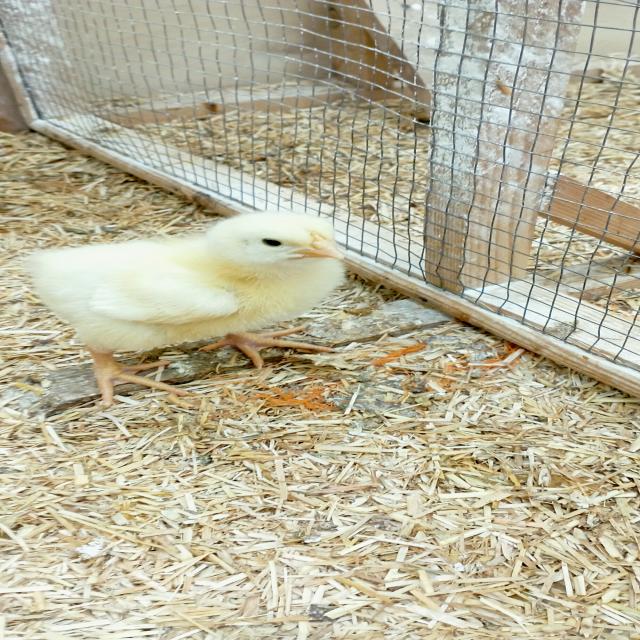
Weight: 157 g